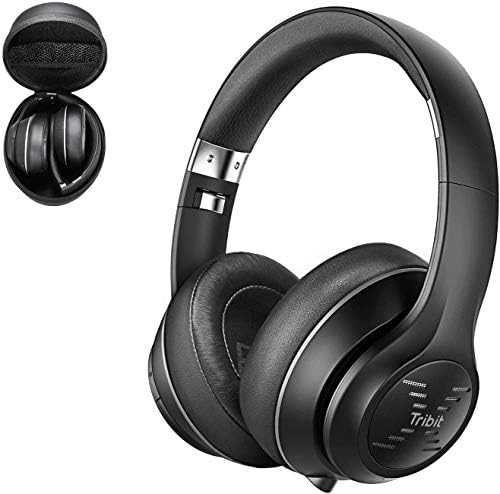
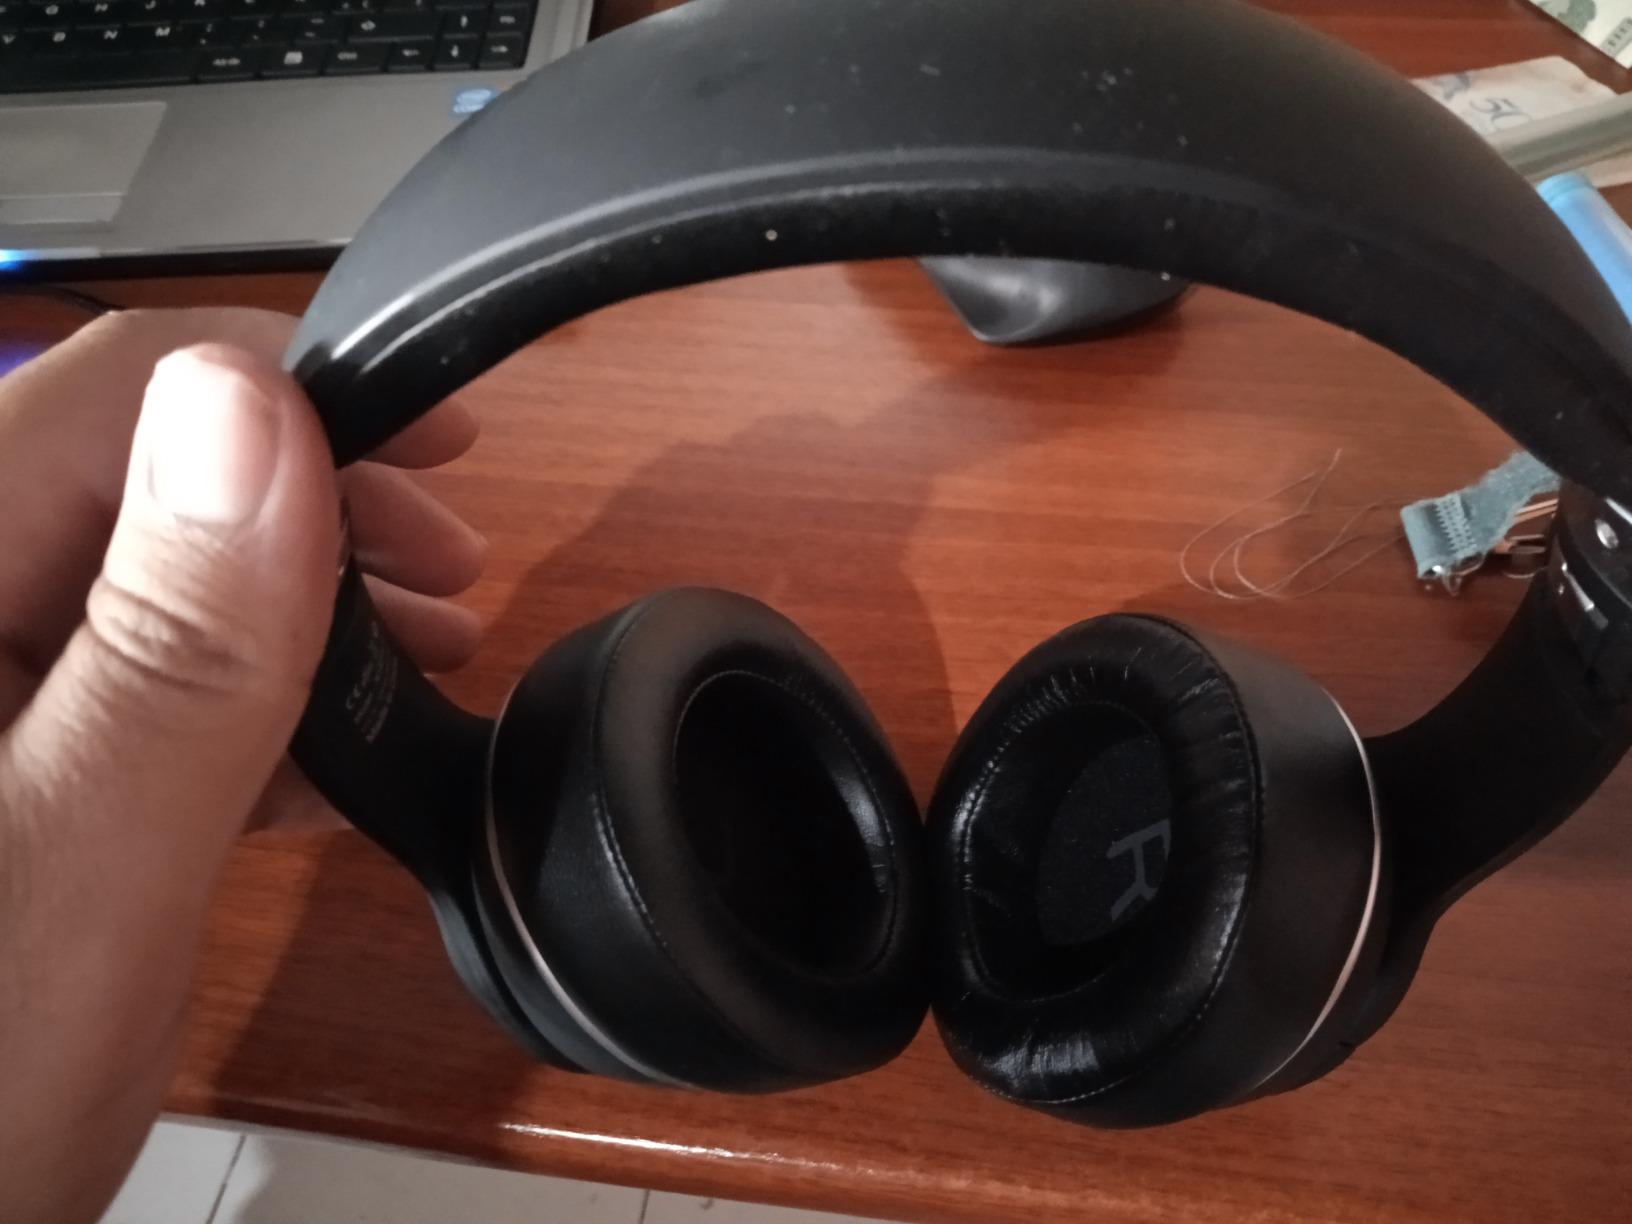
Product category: headphones
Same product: yes